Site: brandenburg
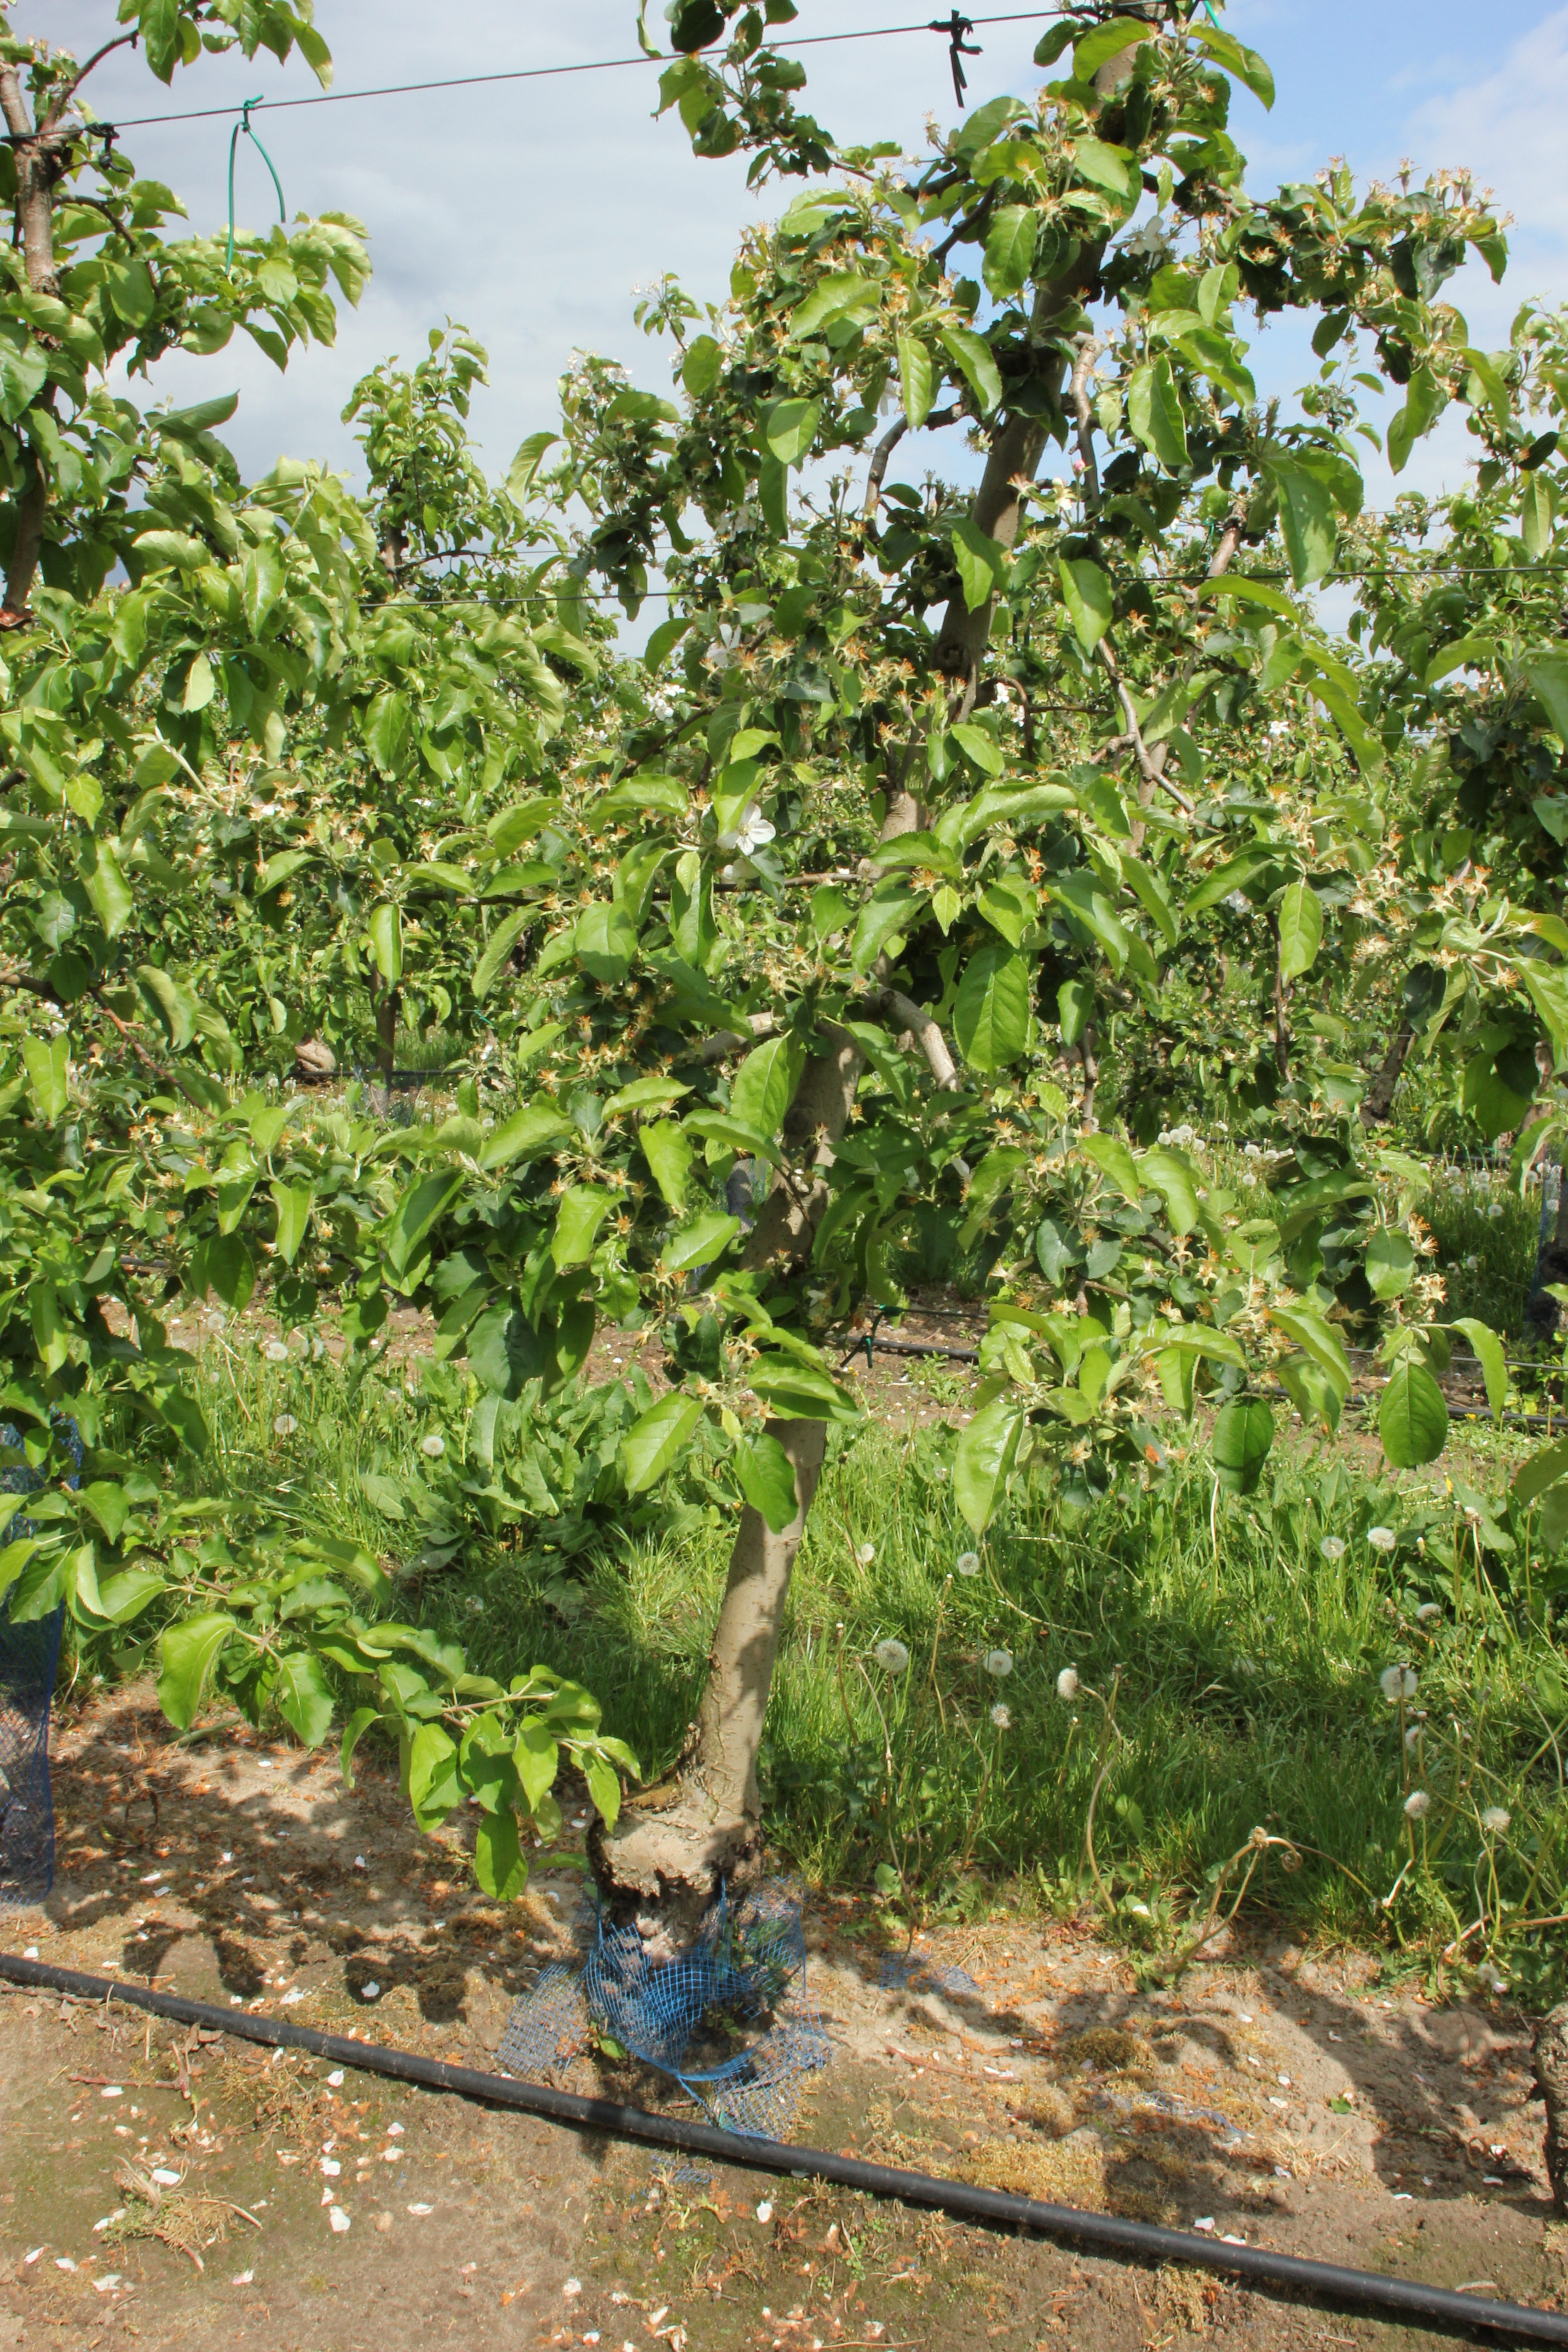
Growth stage (BBCH 67): Flowering